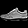
Label: Sneaker